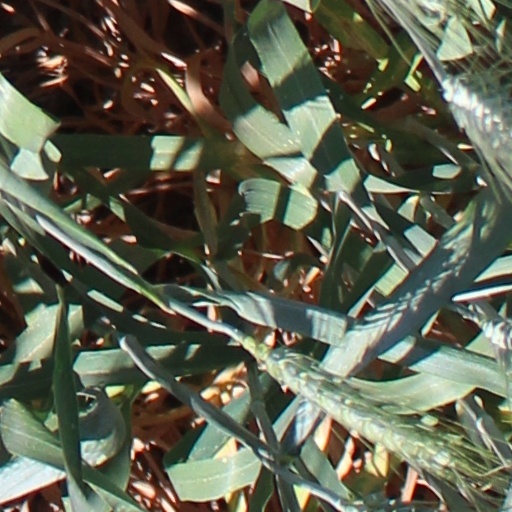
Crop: wheat